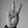
ASL letter: V